Chocolate bloom

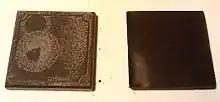
Comparison of blooming (left) and regular chocolate bars

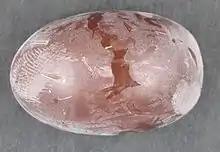
Fat bloom on the surface of chocolate with a marzipan filling

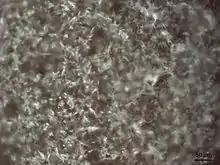
Fat bloom viewed under an optical microscope

Chocolate bloom is either of two types of whitish coating that can appear on the surface of chocolate: fat bloom, caused by changes in the fat crystals in the chocolate; and sugar bloom, due to crystals formed by the action of moisture on the sugar. Fat and sugar bloom damage the appearance of chocolate but do not limit its shelf life. Chocolate that has "bloomed" is still safe to eat (as it is a non-perishable food due to its sugar content), but may have an unappetizing appearance and surface texture. Chocolate bloom can be repaired by melting the chocolate down, stirring it, then pouring it into a mould and allowing it to cool and re-solidify, bringing the sugar or fat back into the solution.